Zalmon Libin

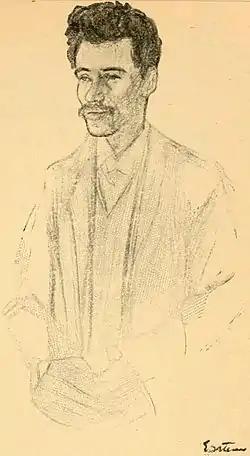
Zalmon Libin

Zalmon Libin, usually known as Z. Libin (1872-1955; real name: Yisrael-Zalman Hurvits or Gurvitz), was a writer of short stories and a playwright in Yiddish theater, active around 1900.